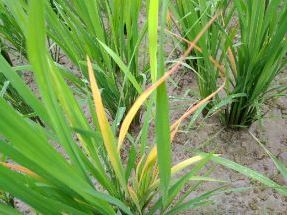
Disease: Tungro